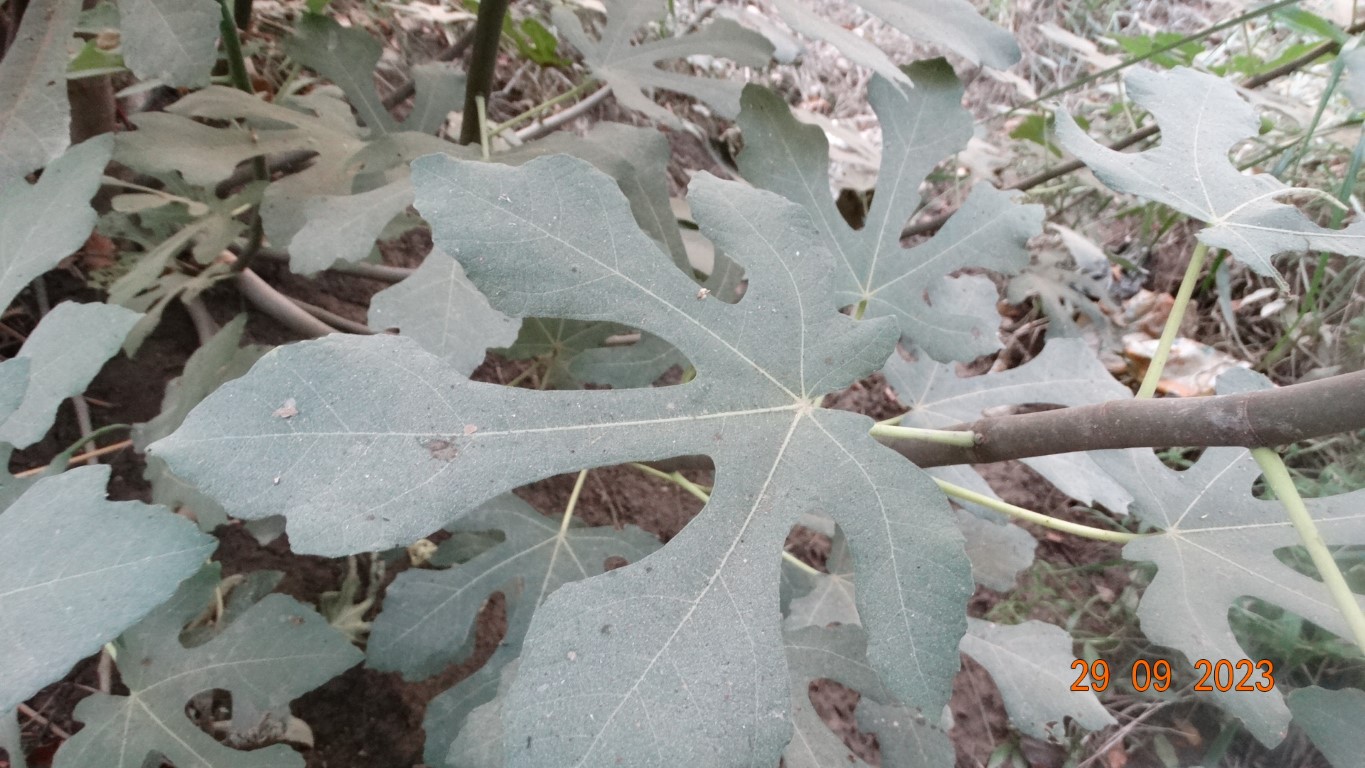
Label: healthy